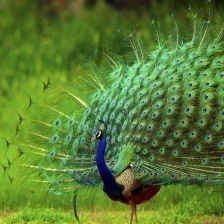
Species: PEACOCK
Scientific name: PAVO CRISTATUS